North Vietnam national football team

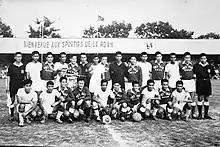
North Vietnam team at the 1966 GANEFO Asia Cup in Cambodia

Since North Vietnam was not a member of international federations such as FIFA, the AFC, or the International Olympic Committee, its football team participated in very few international competitions. Their most notorious international participations were in the football tournament of the Games of the New Emerging Forces (GANEFO). North Vietnam proved to be a relatively strong side in the GANEFO competition, finishing fourth in the 1963 edition and third in the 1966 edition. They also earned third place in the football-only GANEFO event that took place in 1965.